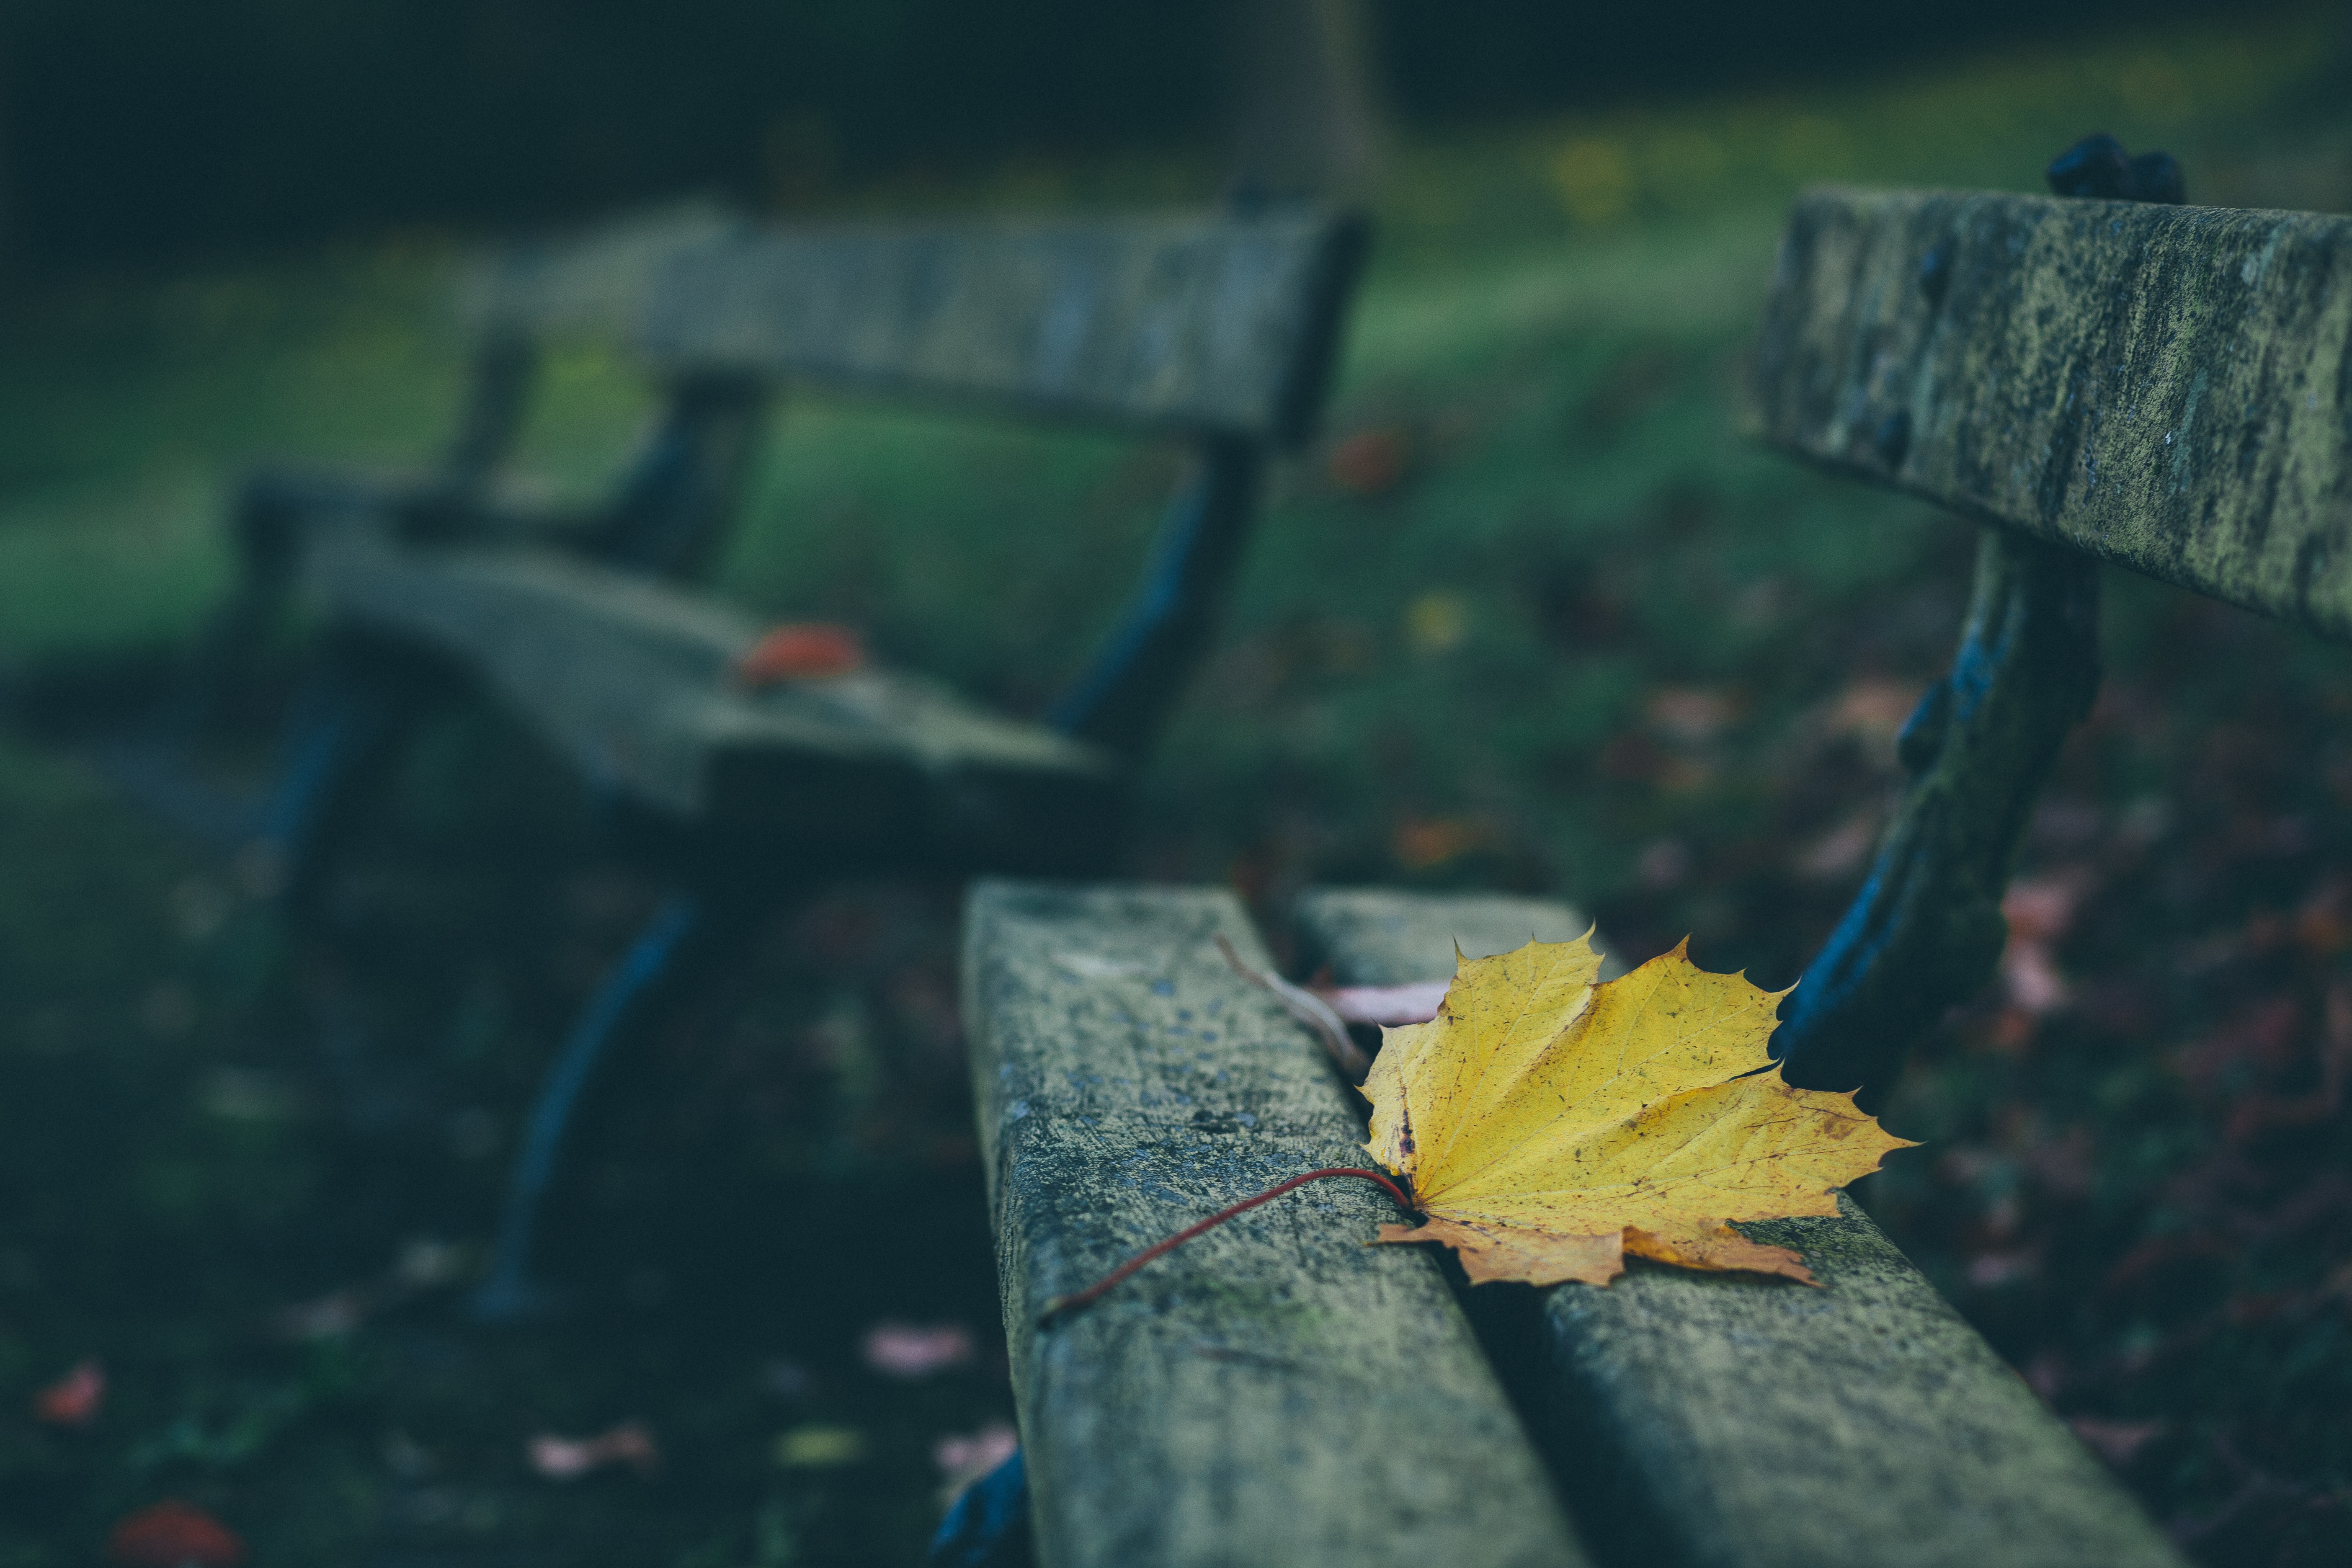
tree, nature, bench, photography, sunlight, leaf, fall, green, autumn, season, close up, wooden bench, macro photography, atmosphere of earth